Rudolph Oyster House

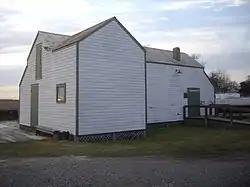

The William Rudolph Oyster House is a historic seafood processing building on the grounds of the Long Island Maritime Museum in West Sayville, New York. Built in 1908, it is a rare well-preserved example of a typical oyster culling house of the early 20th century, of which many once lined the local waterfront. The building was designated a National Historic Landmark in 2001.